Akashangalil

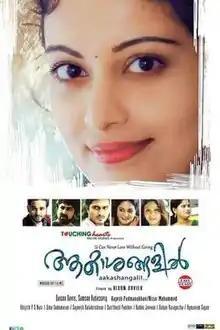
Theatrical release poster

Akashangalil is a 2015 Indian Malayalam-language film directed by Rixon Xavier, starring veteran actor Shankar in an extended special appearance.